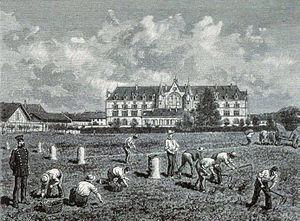
Pénitencier de Haguenau. Bibliothèque nationale et universitaire de Strasbourg
Cet ancien hôpital militaire et bourgeois, devenu un hôpital militaire, une prison pour femmes, une caserne puis le siège de l'IUT de Haguenau et de médiathèque municipale, est un monument historique situé à Haguenau, dans le département français du Bas-Rhin.